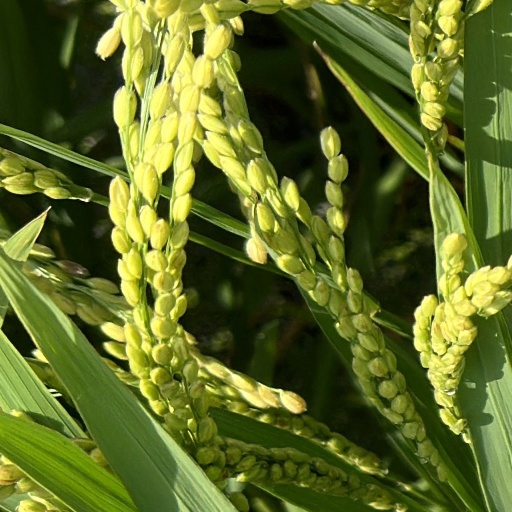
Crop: rice